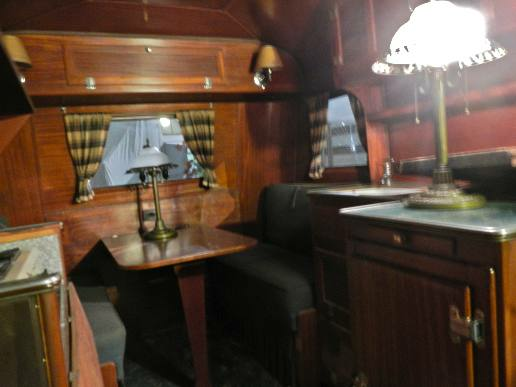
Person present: No